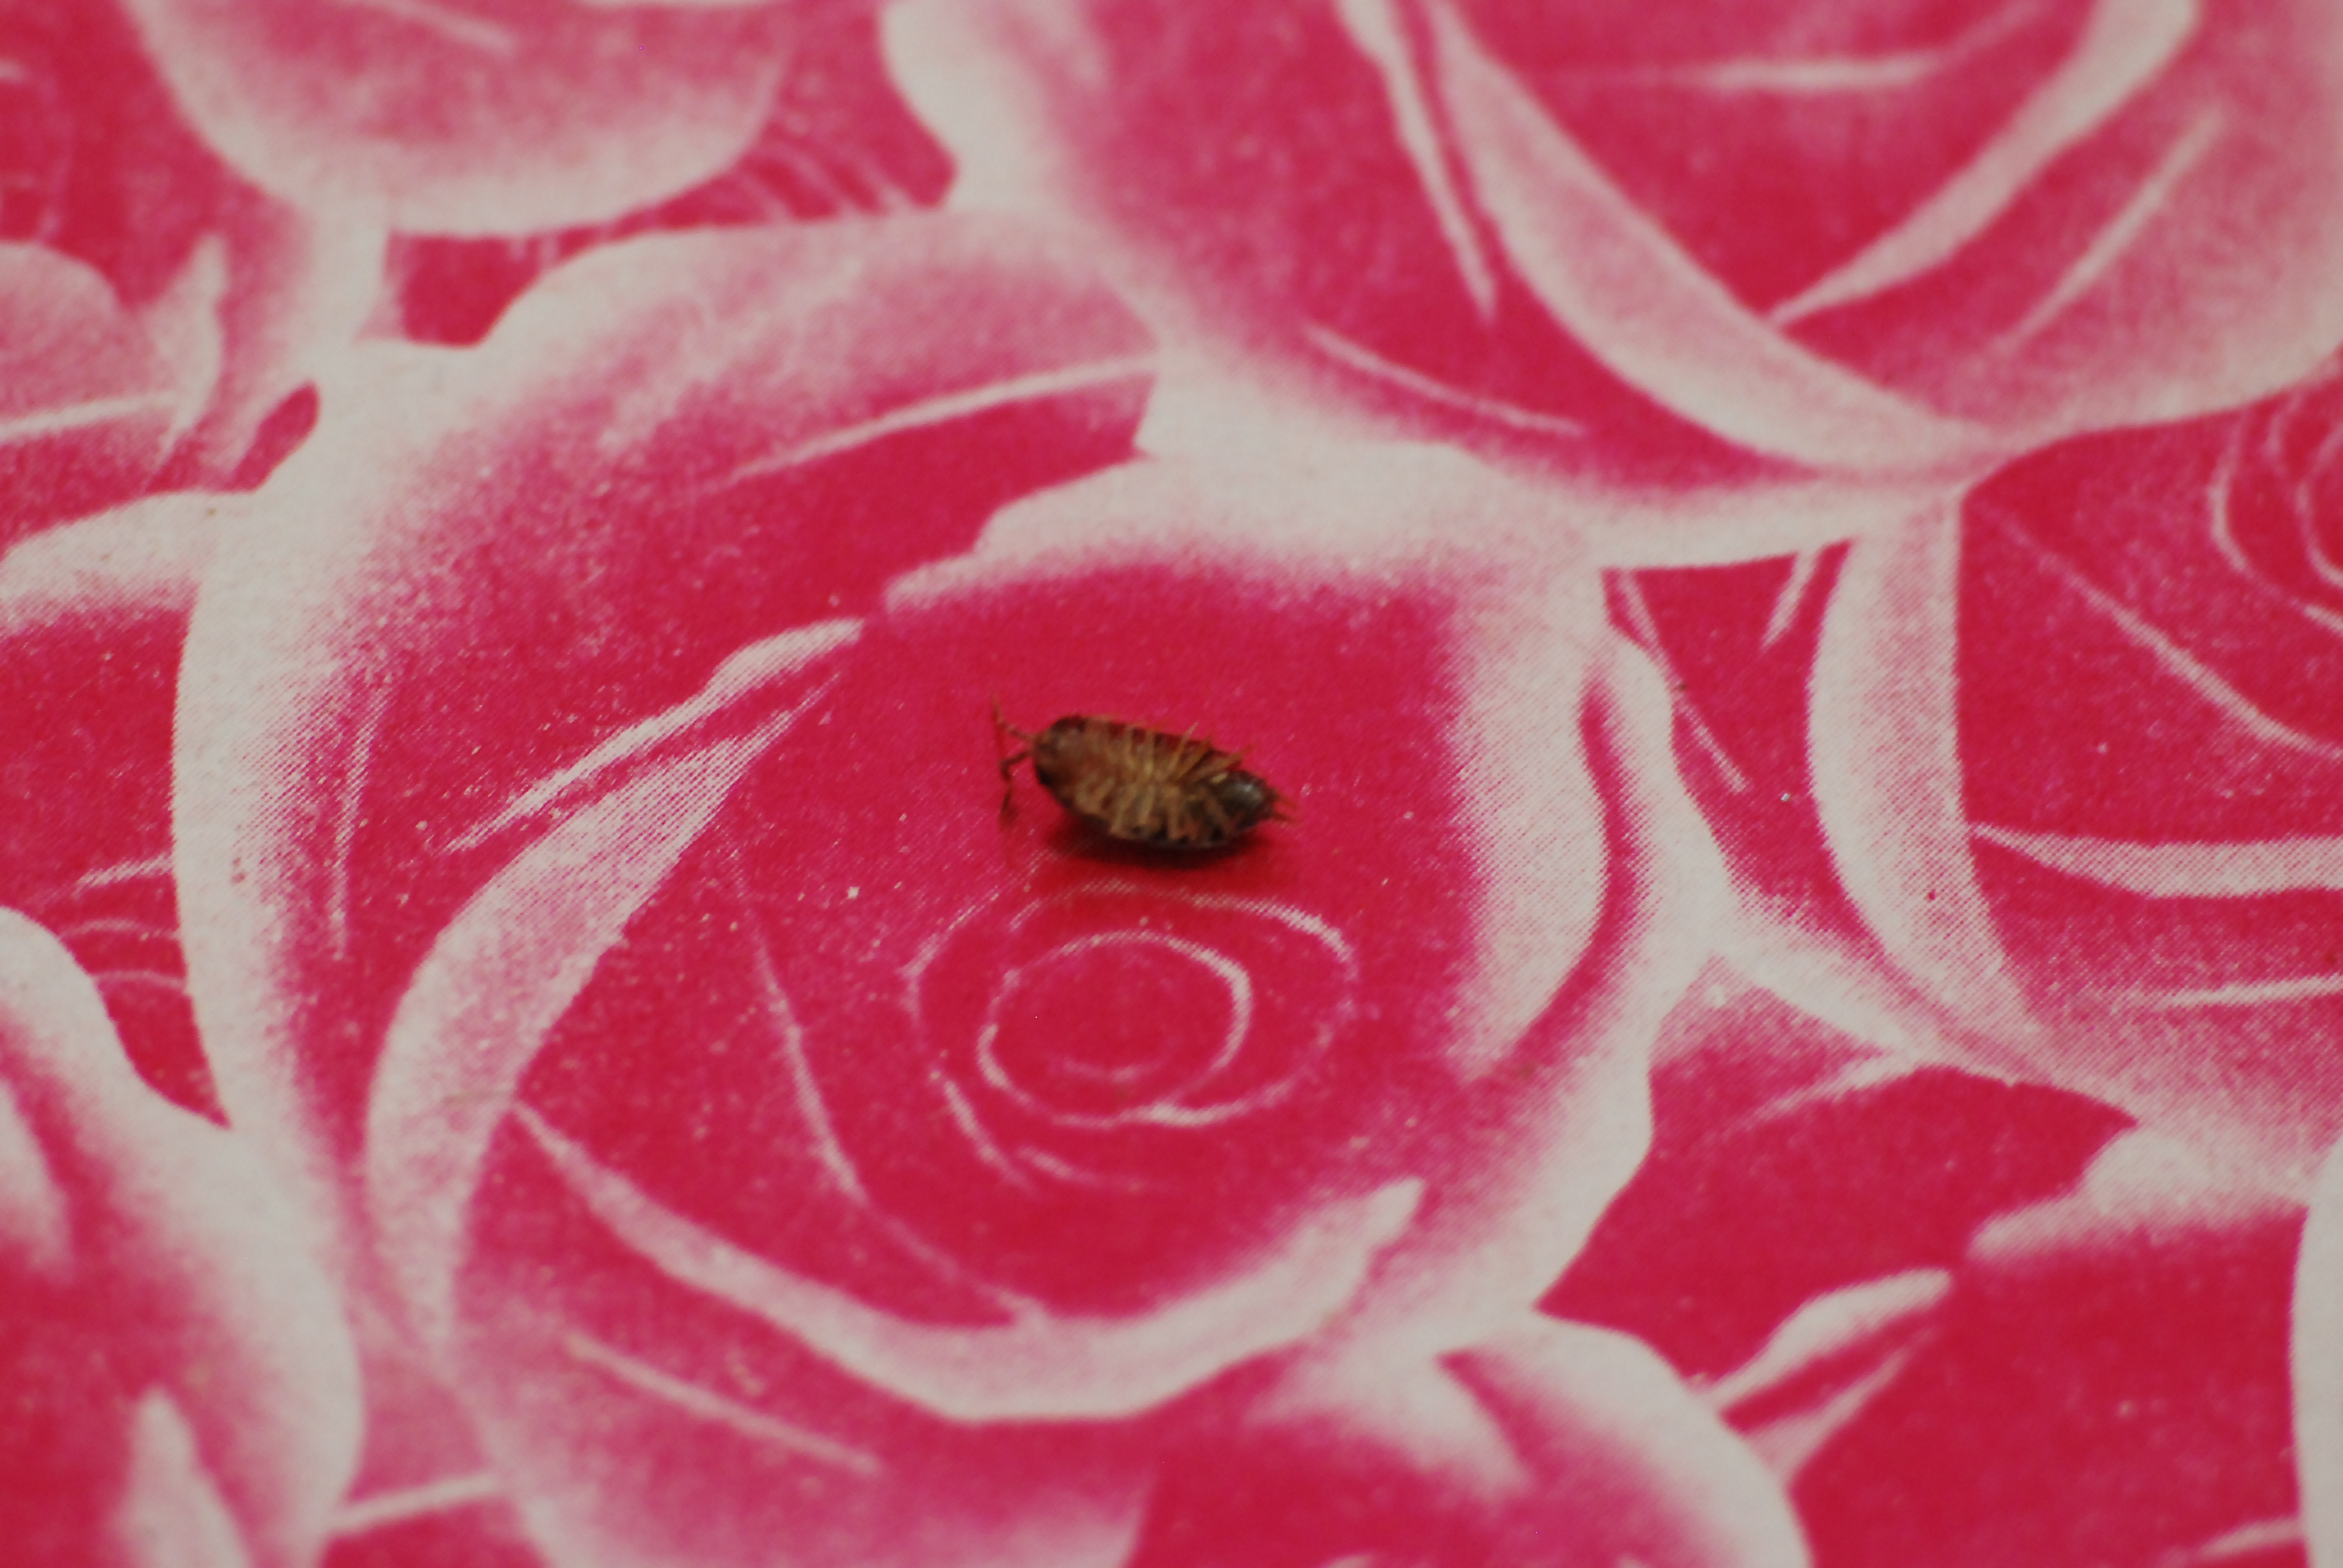
natural, pink, red, close up, petal, plant, flower, organism, macro photography, pattern, garden roses, coquelicot, peach